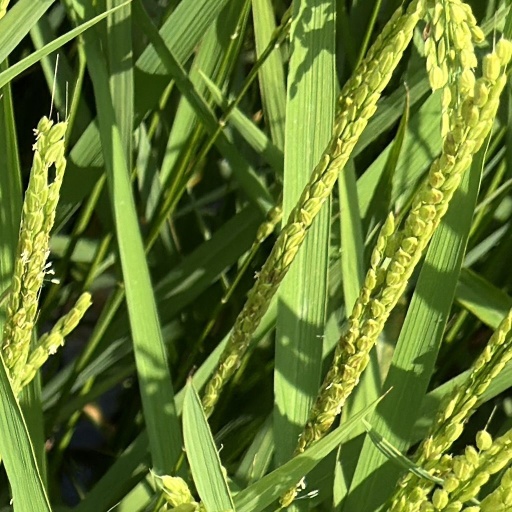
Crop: rice